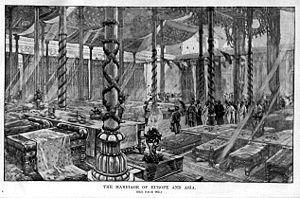
Cette page concerne l'année 324 av. J.-C. du calendrier julien proleptique.
Suse est une ancienne cité de l'Iran située dans le sud-ouest de ce pays, dans une plaine à environ 140 km à l'est du fleuve Tigre. Habitée dès la fin du Vᵉ millénaire av. J.‑C., elle fut durant la haute Antiquité une des principales villes de la civilisation élamite, puis aux Vᵉ – IVᵉ siècle av. J.-C. la capitale de l'Empire perse achéménide, et resta peuplée jusqu'au XVᵉ siècle de notre ère au moins. La ville iranienne de Shush qui se trouve à proximité, en a pris la suite depuis le milieu du XXᵉ siècle.